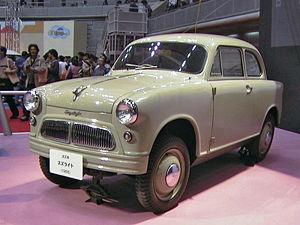
Les keijidōsha, ou « K-cars » en anglais, sont de petites automobiles vendues au Japon et qui bénéficient d'avantages variés et en particulier de taxes et de primes d'assurances réduites.